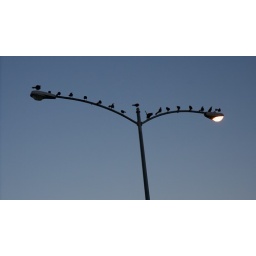
A strange vision I shot from the passenger seat of our car in Austin.